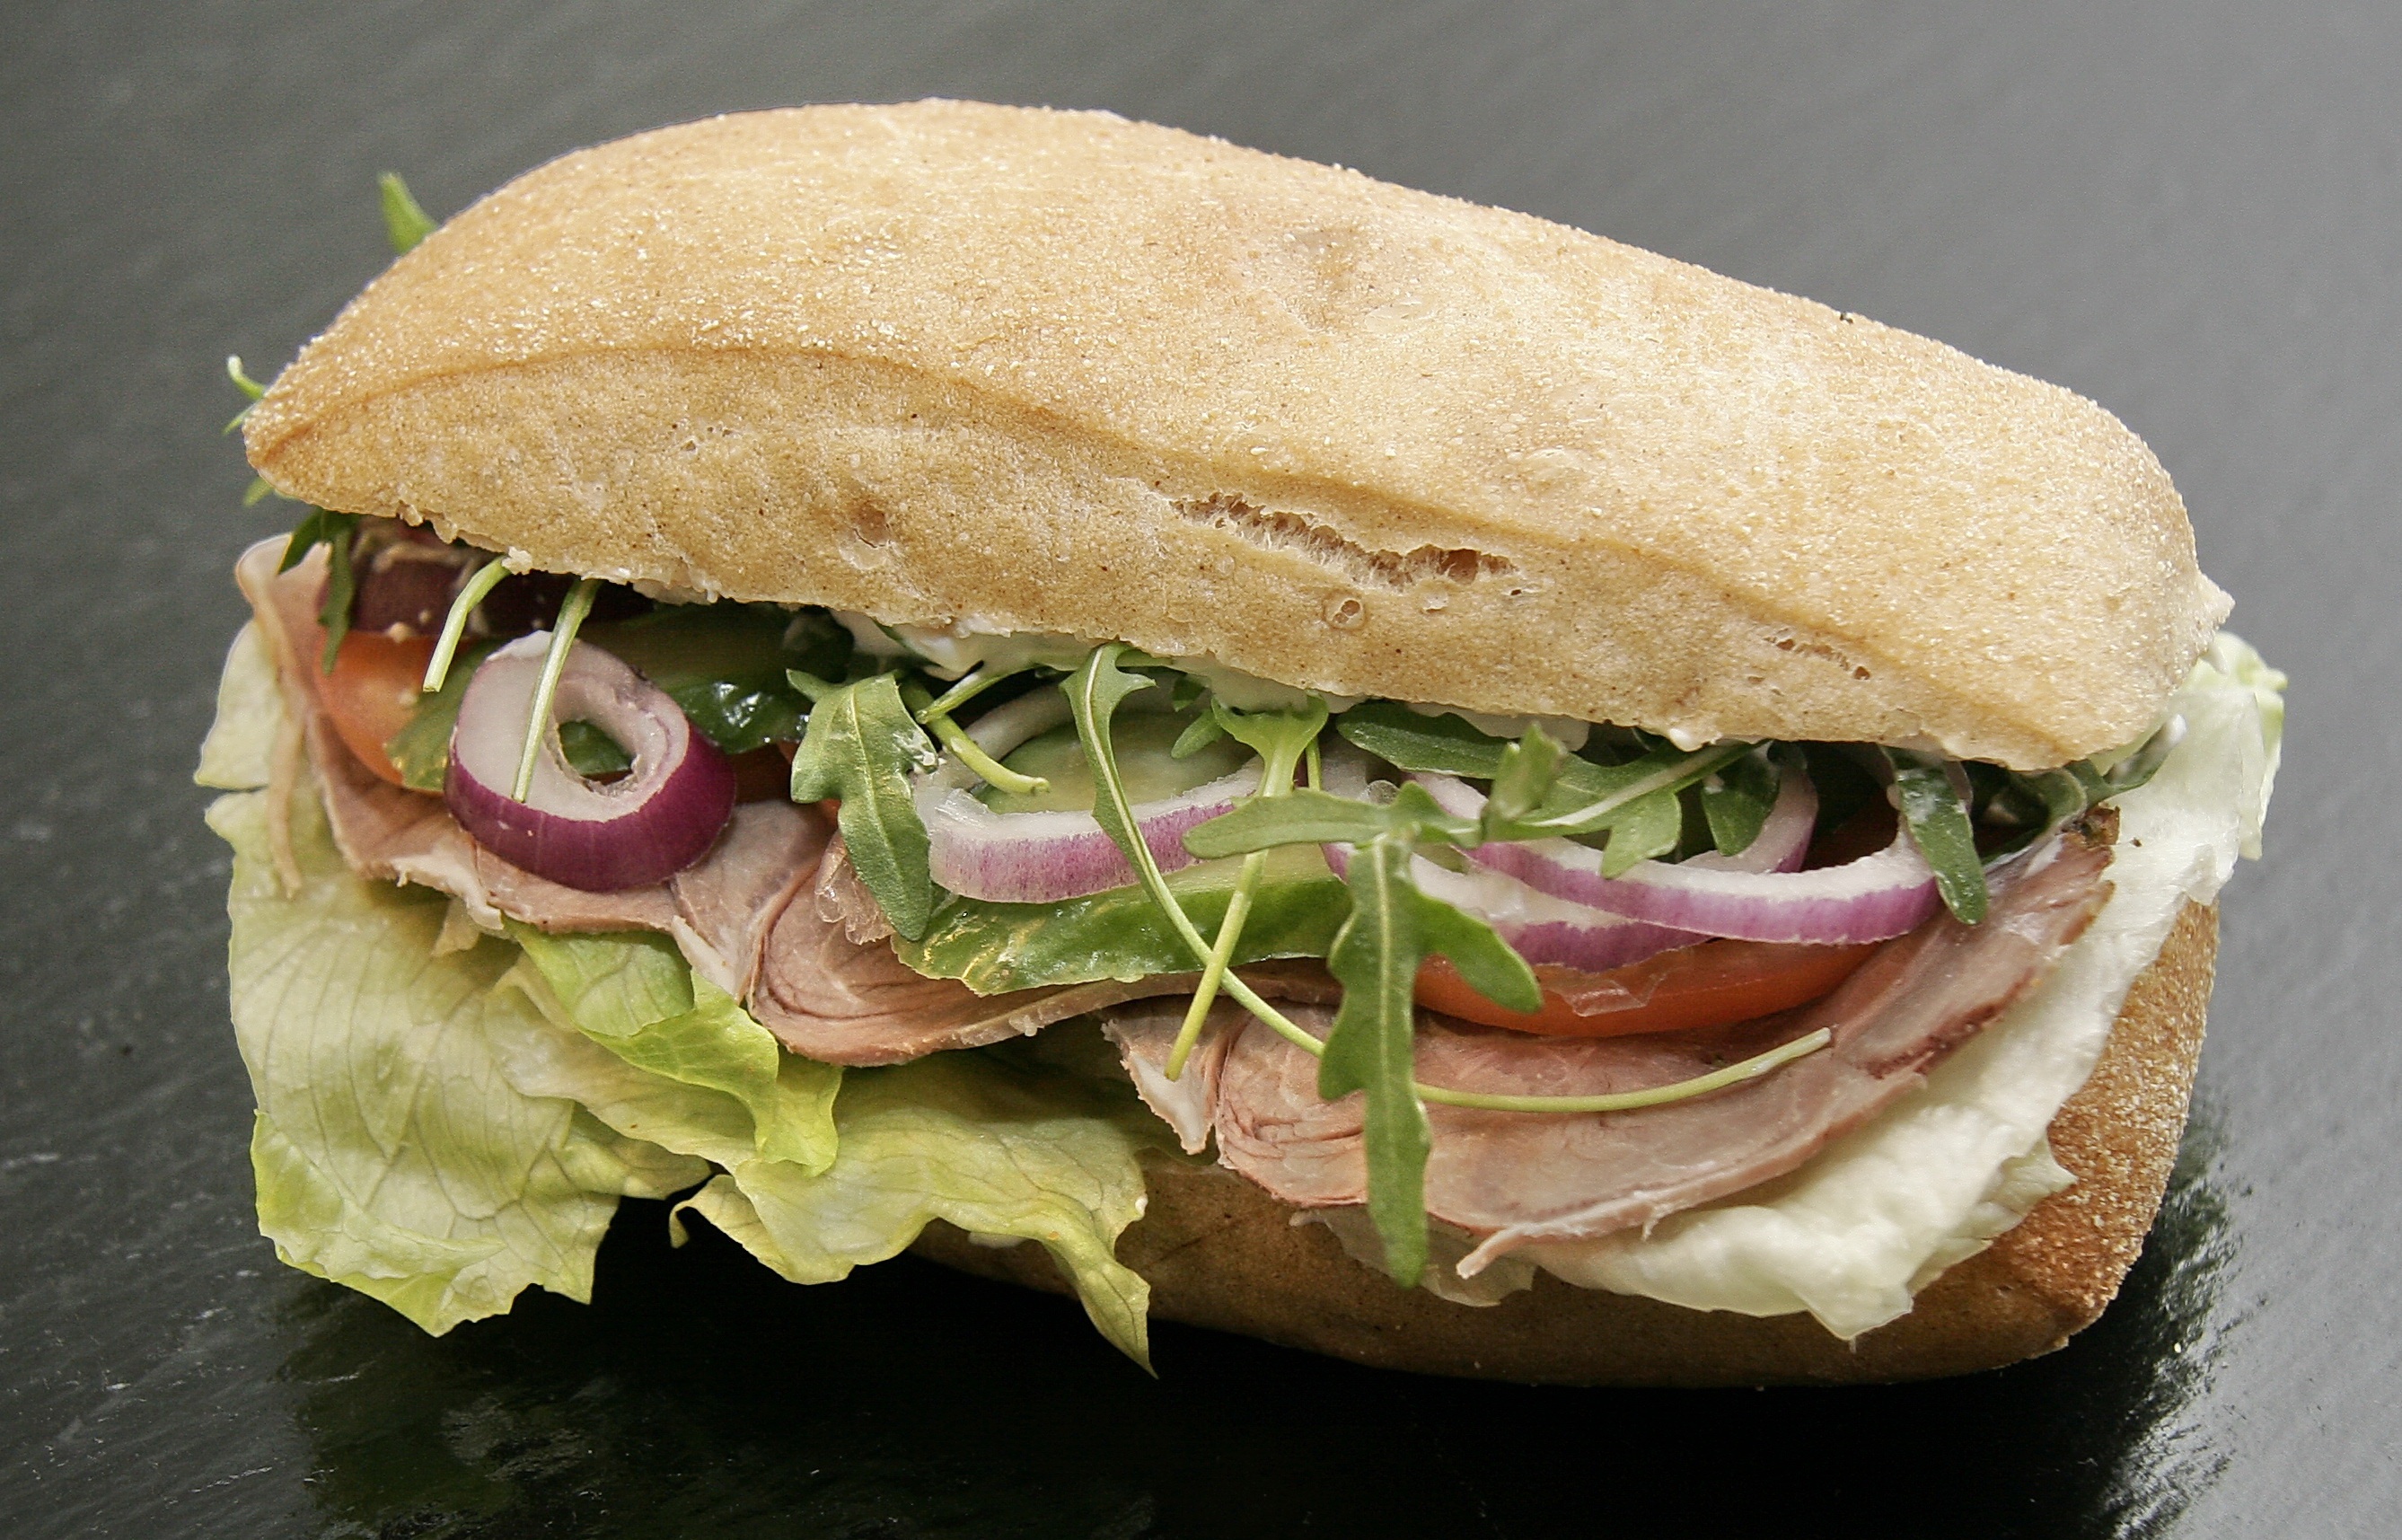
dish, food, salad, meat, lunch, cuisine, onion, rocket, sandwich, lamb, dining, ciabatta, sliced, taste, red onion, leg of lamb, tastes, banh mi, muffuletta, submarine sandwich, ham and cheese sandwich